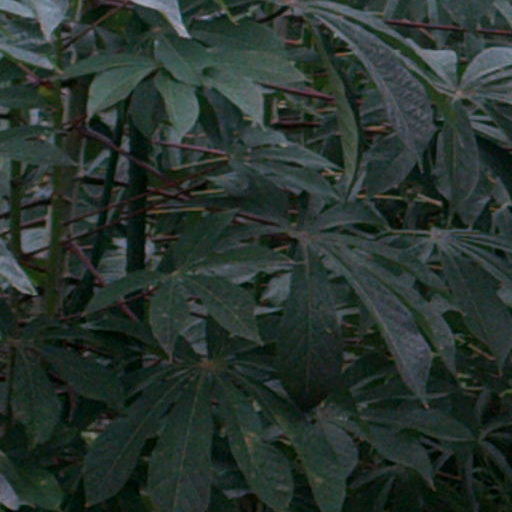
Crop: cassava